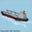
Label: ship